Question: Please indicate a possible affordance area of the book that can be used for holding
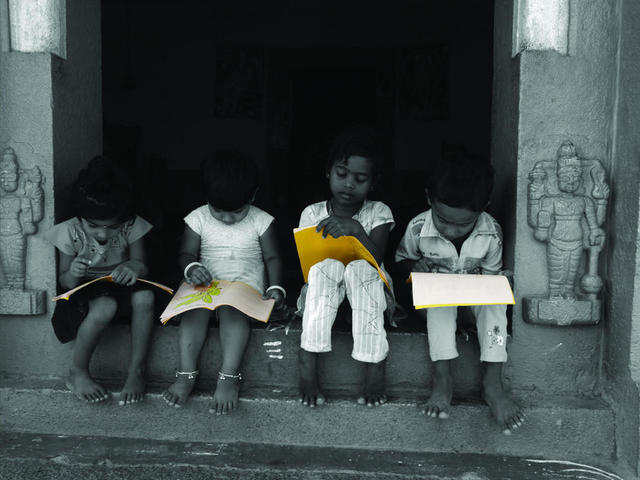
Answer: [288.947, 226.316, 397.368, 301.053]